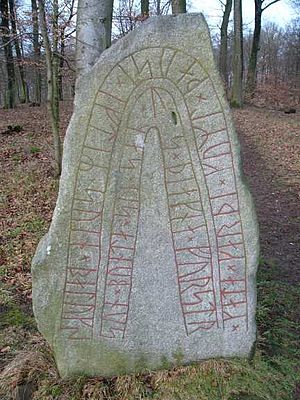
Rydsgårdstenen
Rydsgårdstenen
Rydsgårdstenen DR277.
Rydsgårdstenen er en runesten i nærheden af Rydsgårds gods, Villie sogn, Lynids Herred, Skåne.